Alex de Minaur

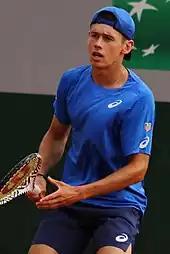
De Minaur at the 2019 French Open

De Minaur began his year with a quarterfinal run in Brisbane, competing at a career-high of world No. 31 and resulting in him being seeded for a Grand Slam tournament for the first time in his career at the upcoming Australian Open. At the Sydney International, straight-set victories over Dušan Lajović, Reilly Opelka, Jordan Thompson and Gilles Simon saw him return to the finals. He defeated Andreas Seppi (7–5, 7–6) to claim his first career title.